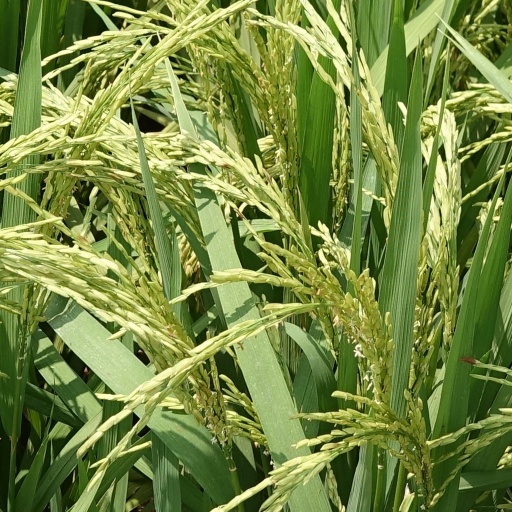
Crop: rice